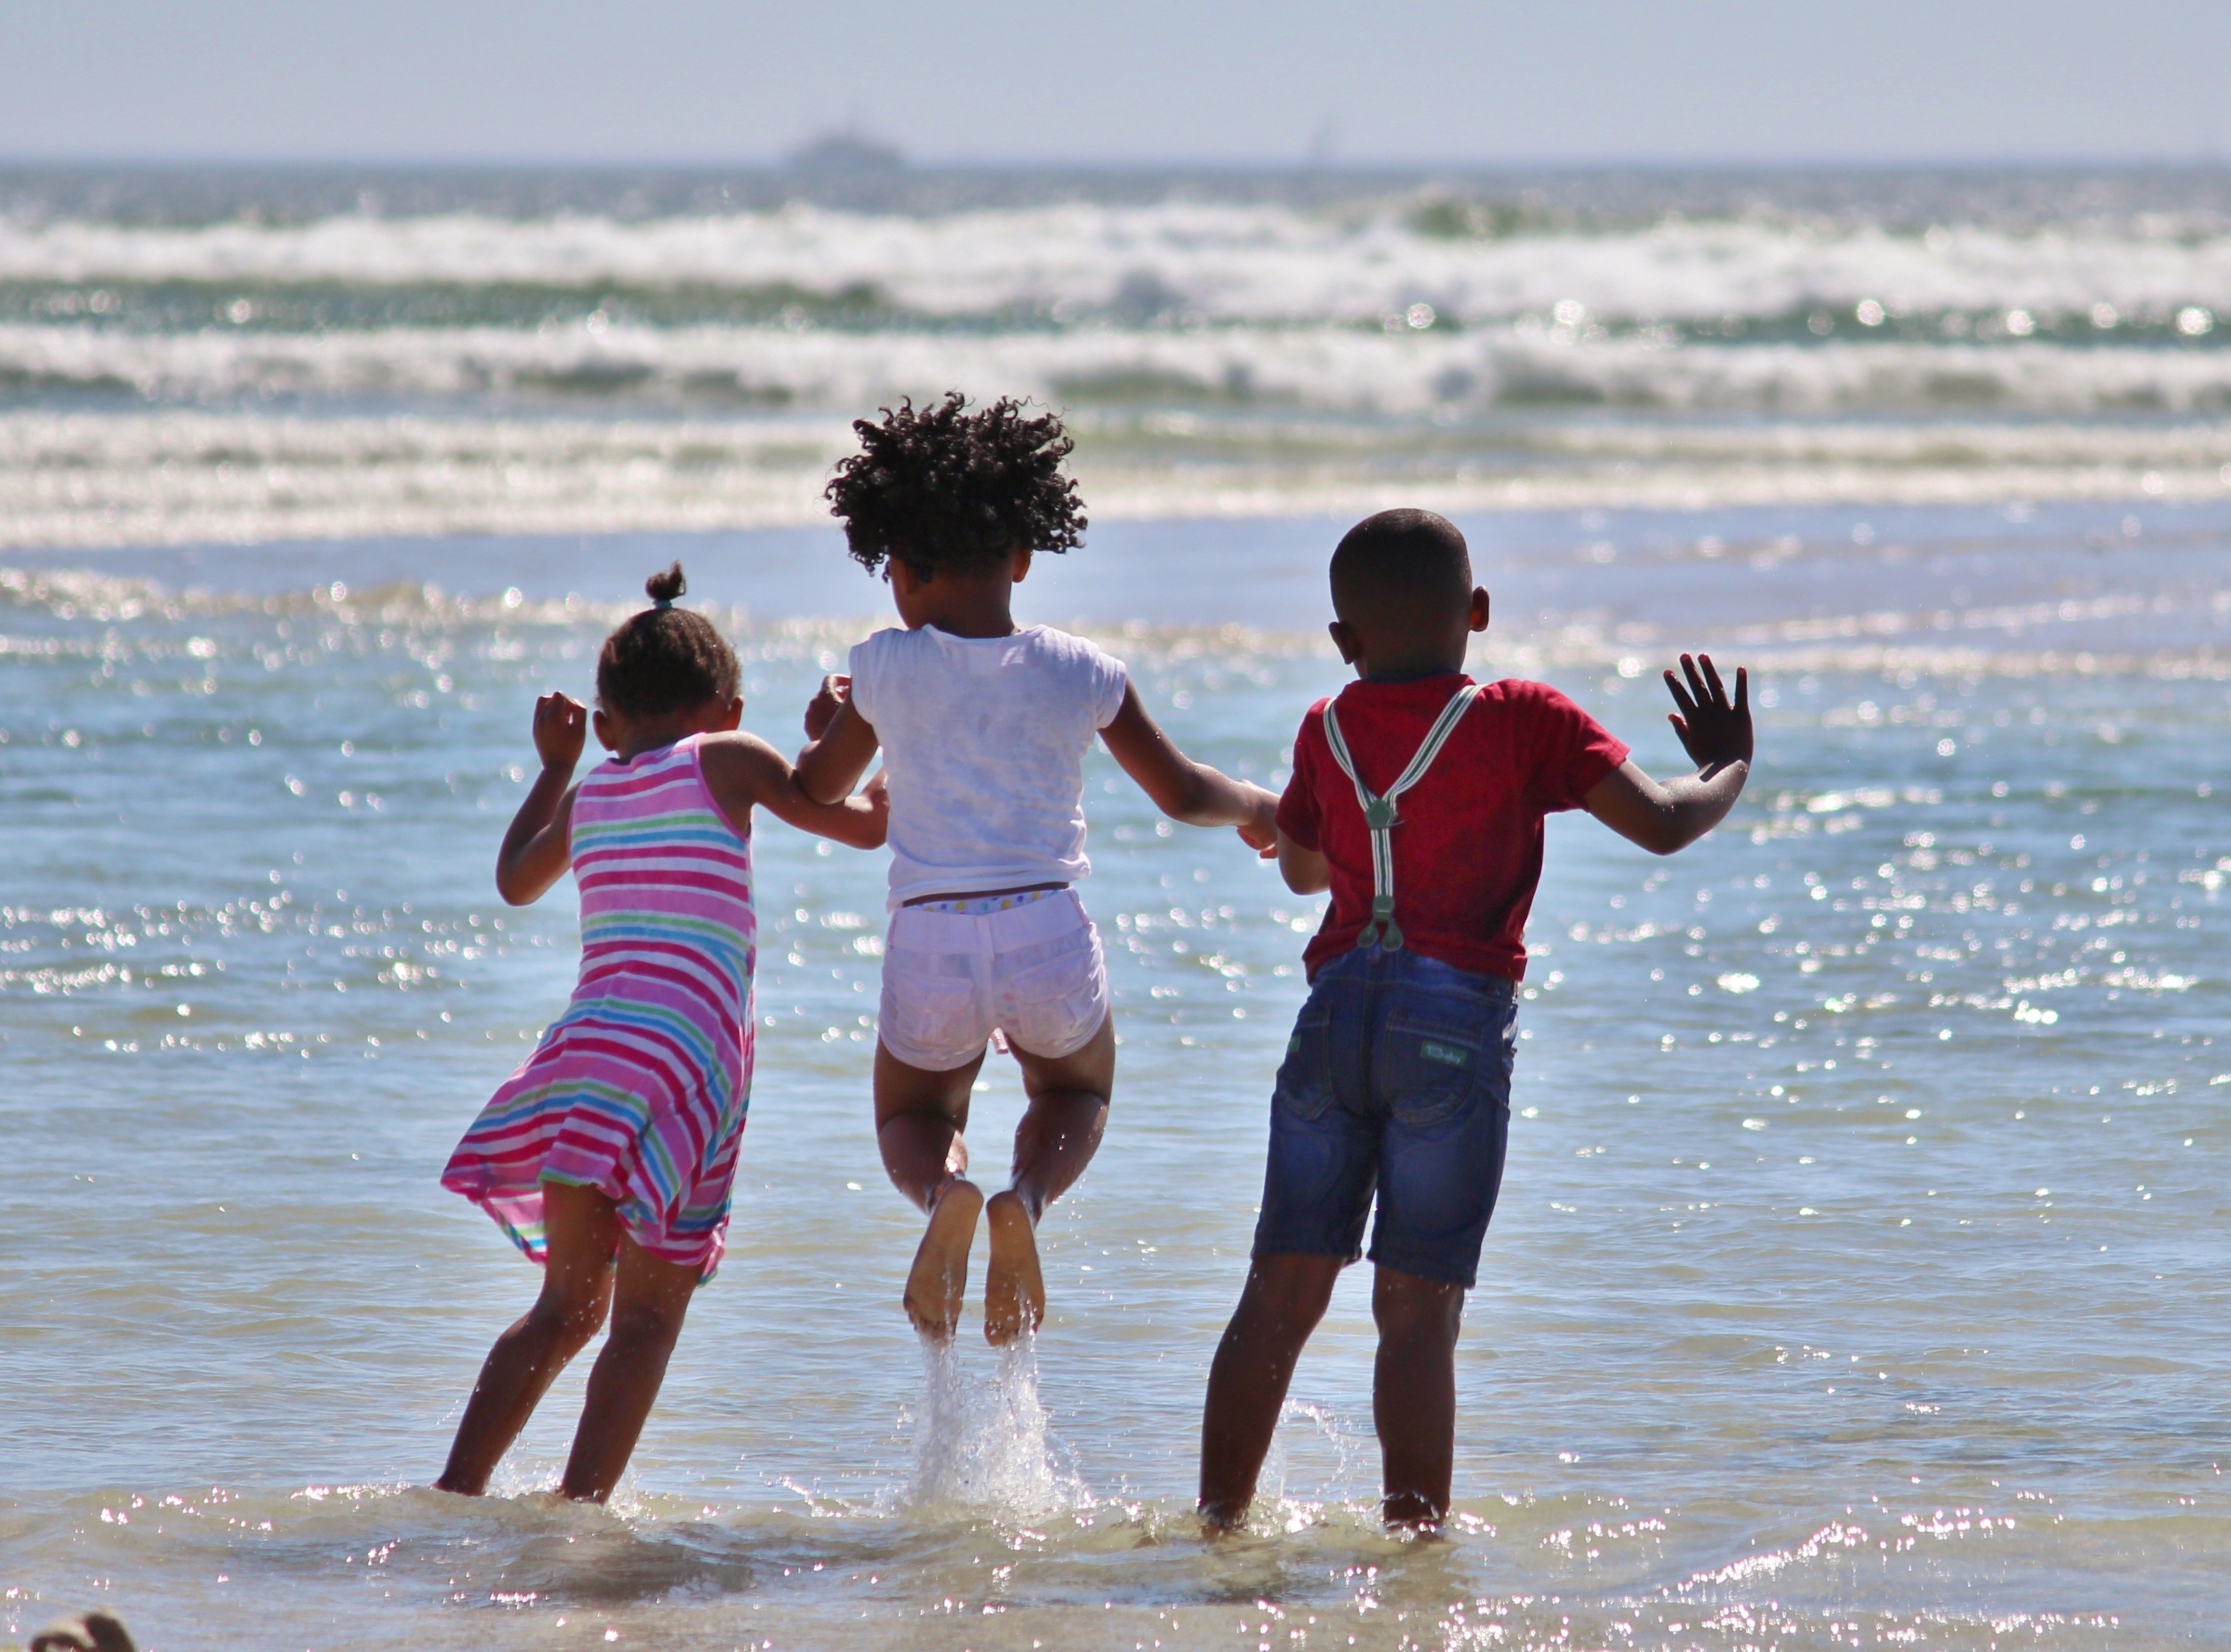
beach, sea, coast, water, sand, ocean, people, shore, wave, jump, vacation, child, body of water, family, children, fun, interaction